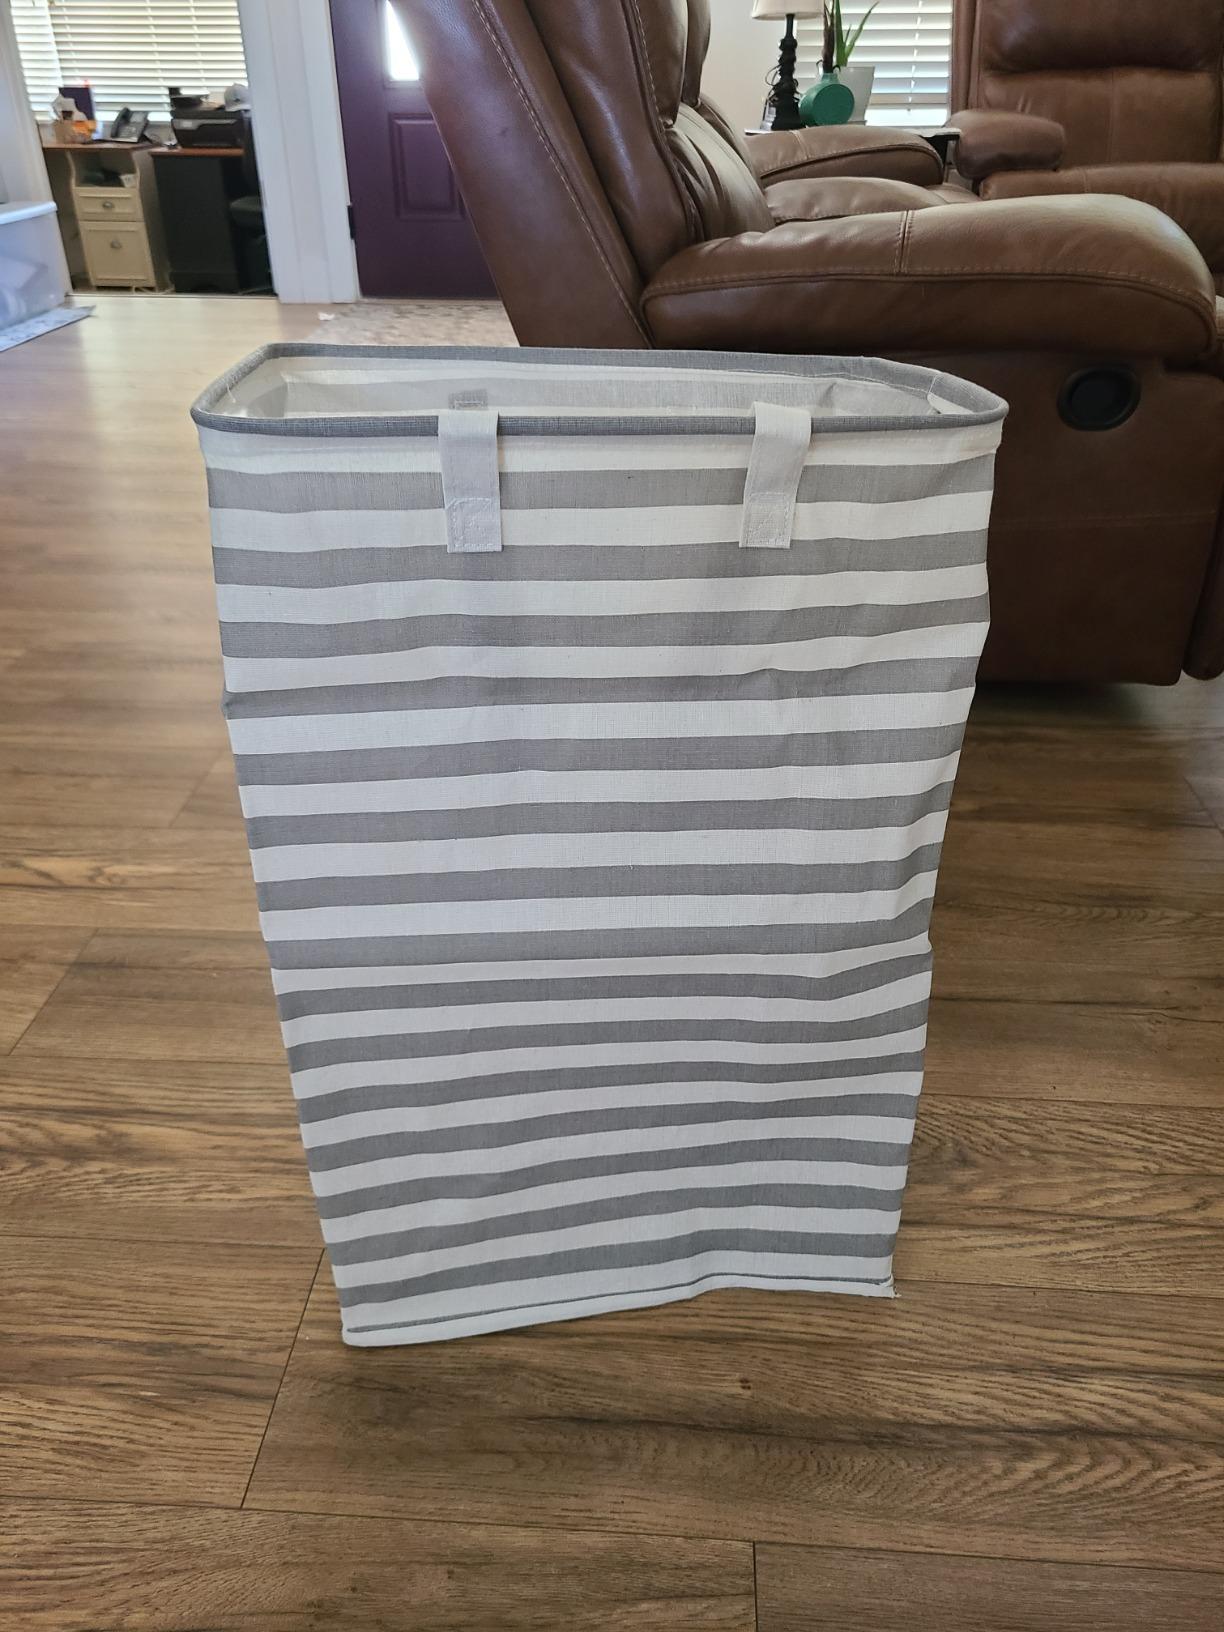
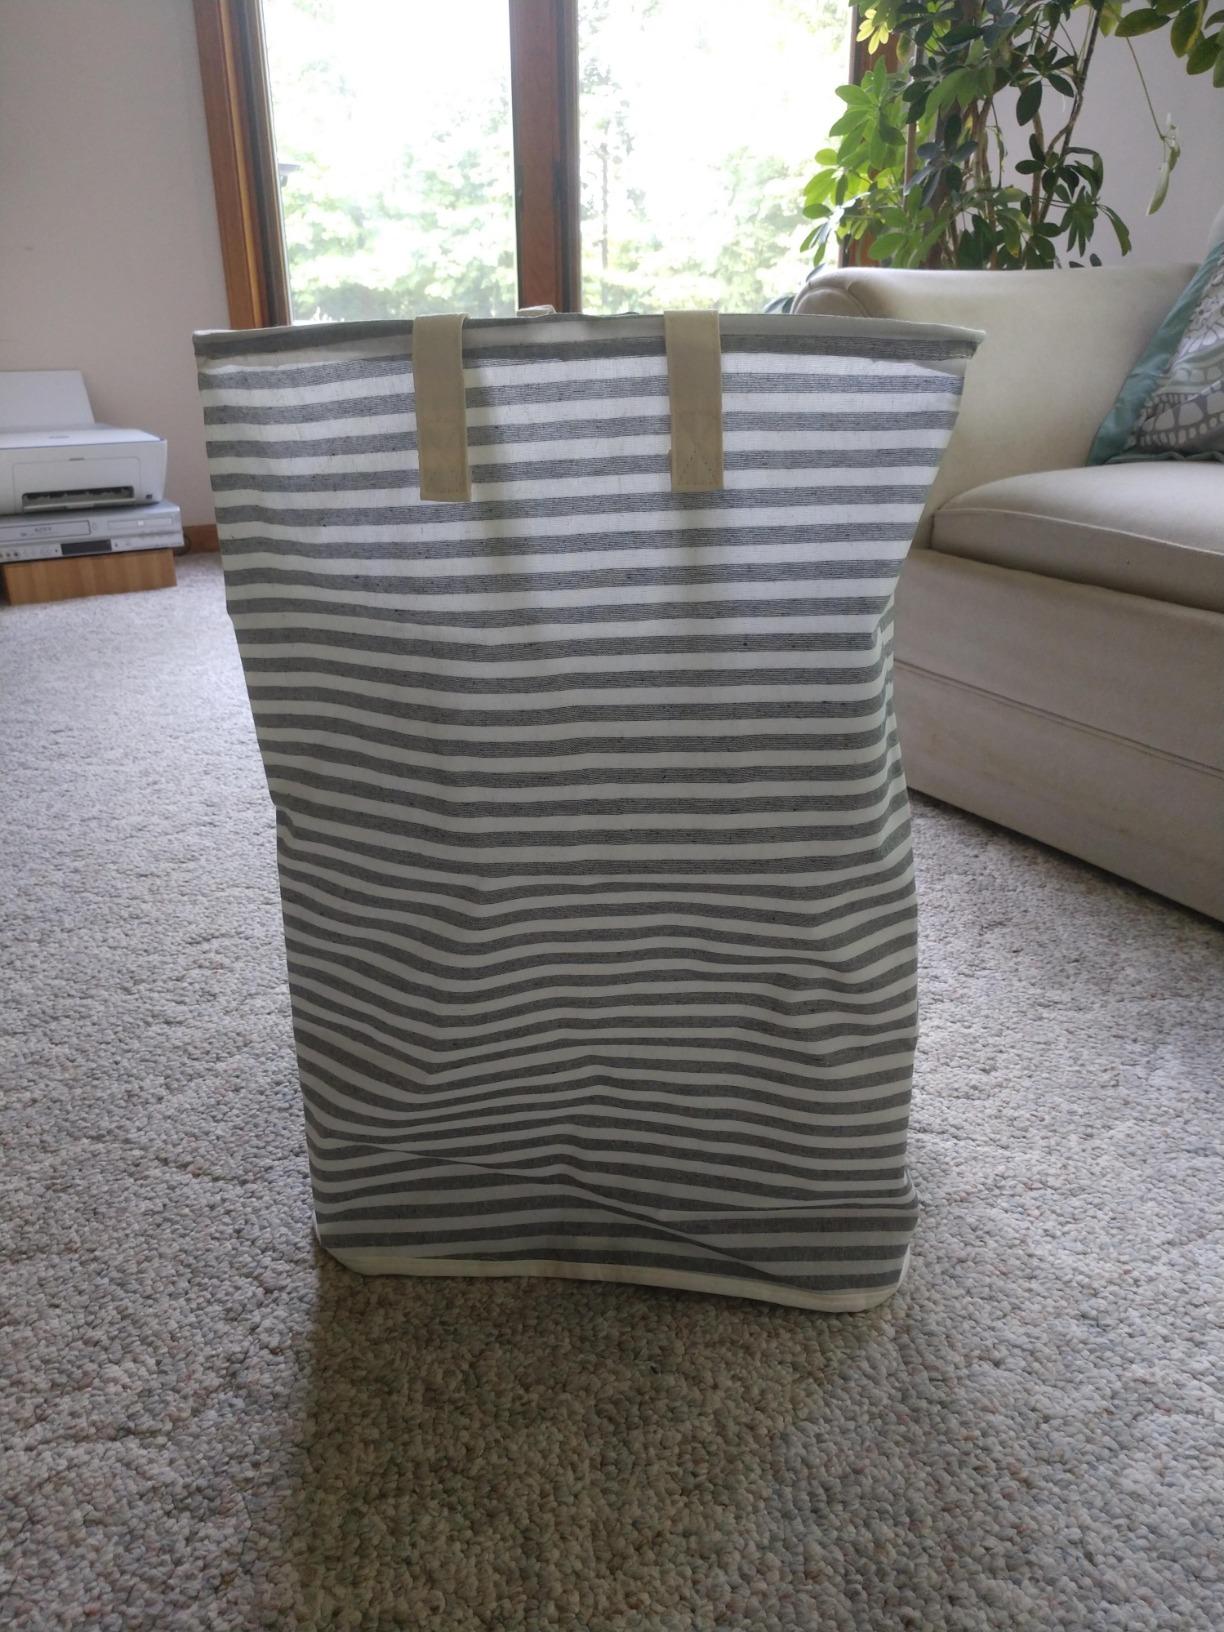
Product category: items_hamper
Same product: no